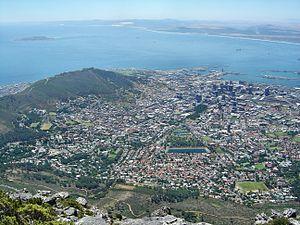
Le City Bowl désigne le centre-ville historique de la ville du Cap en Afrique du Sud. Il s'agit d'un amphithéâtre naturel limité par la Montagne de la Table, ainsi que les collines de Signal Hill, Lion's Head et le Devil's Peak.